Washington and Lee University

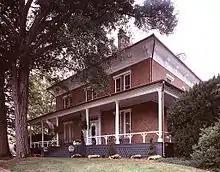
President's House, begun in 1868 as a residence for Robert E. Lee and his wife

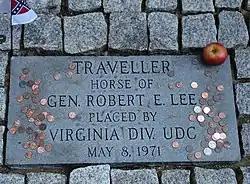
Lee's horse, Traveller

Washington and Lee is divided into three schools: (1) The College, where all undergraduates begin their studies, encompassing the liberal arts, humanities and hard sciences, with notable interest among students in pre-health and pre-law studies; (2) the Williams School of Commerce, Economics, and Politics, which offers majors in accounting, business administration, economics, and politics; and (3) the School of Law, which offers the Juris Doctor degree.